Joaneda House (St. Augustine)

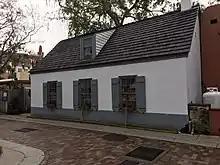
Joaneda House, 2018

The Joaneda House is located at 57 Treasury Street in St. Augustine, Florida. It was restored to be an example of a Second Spanish Period (1784-1821) residence. It is one of the oldest buildings in Florida.